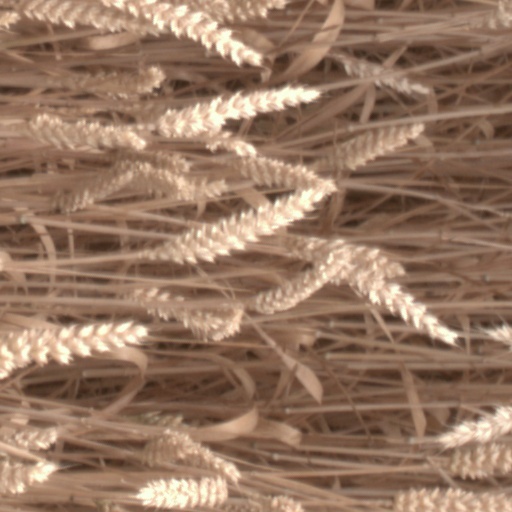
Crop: wheat